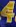
Number: 4